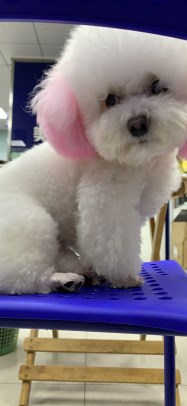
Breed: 3083-n000117-Bichon_Frise